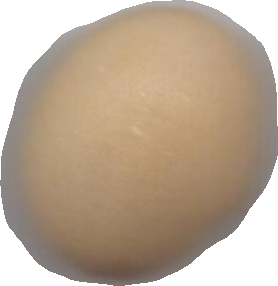
Variety: Grobogan